Invisible Children

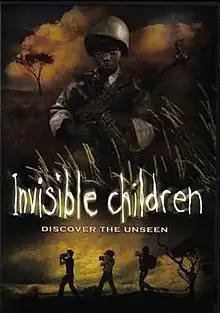
Theatrical release poster

Invisible Children is a 2006 American documentary film which depicts the human rights abuses by the Lord's Resistance Army in Uganda.